Dune: The Butlerian Jihad

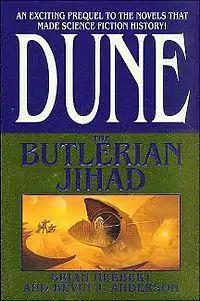
First edition cover

Dune: The Butlerian Jihad is a 2002 science fiction novel by Brian Herbert and Kevin J. Anderson, set in the fictional "Dune" universe created by Frank Herbert. It is the first book in the "Legends of Dune" prequel trilogy, which takes place over 10,000 years before the events of Frank Herbert's celebrated 1965 novel "Dune". The series chronicles the fictional Butlerian Jihad, a crusade by the last free humans in the universe against the thinking machines, a violent and dominating force led by the sentient computer Omnius.